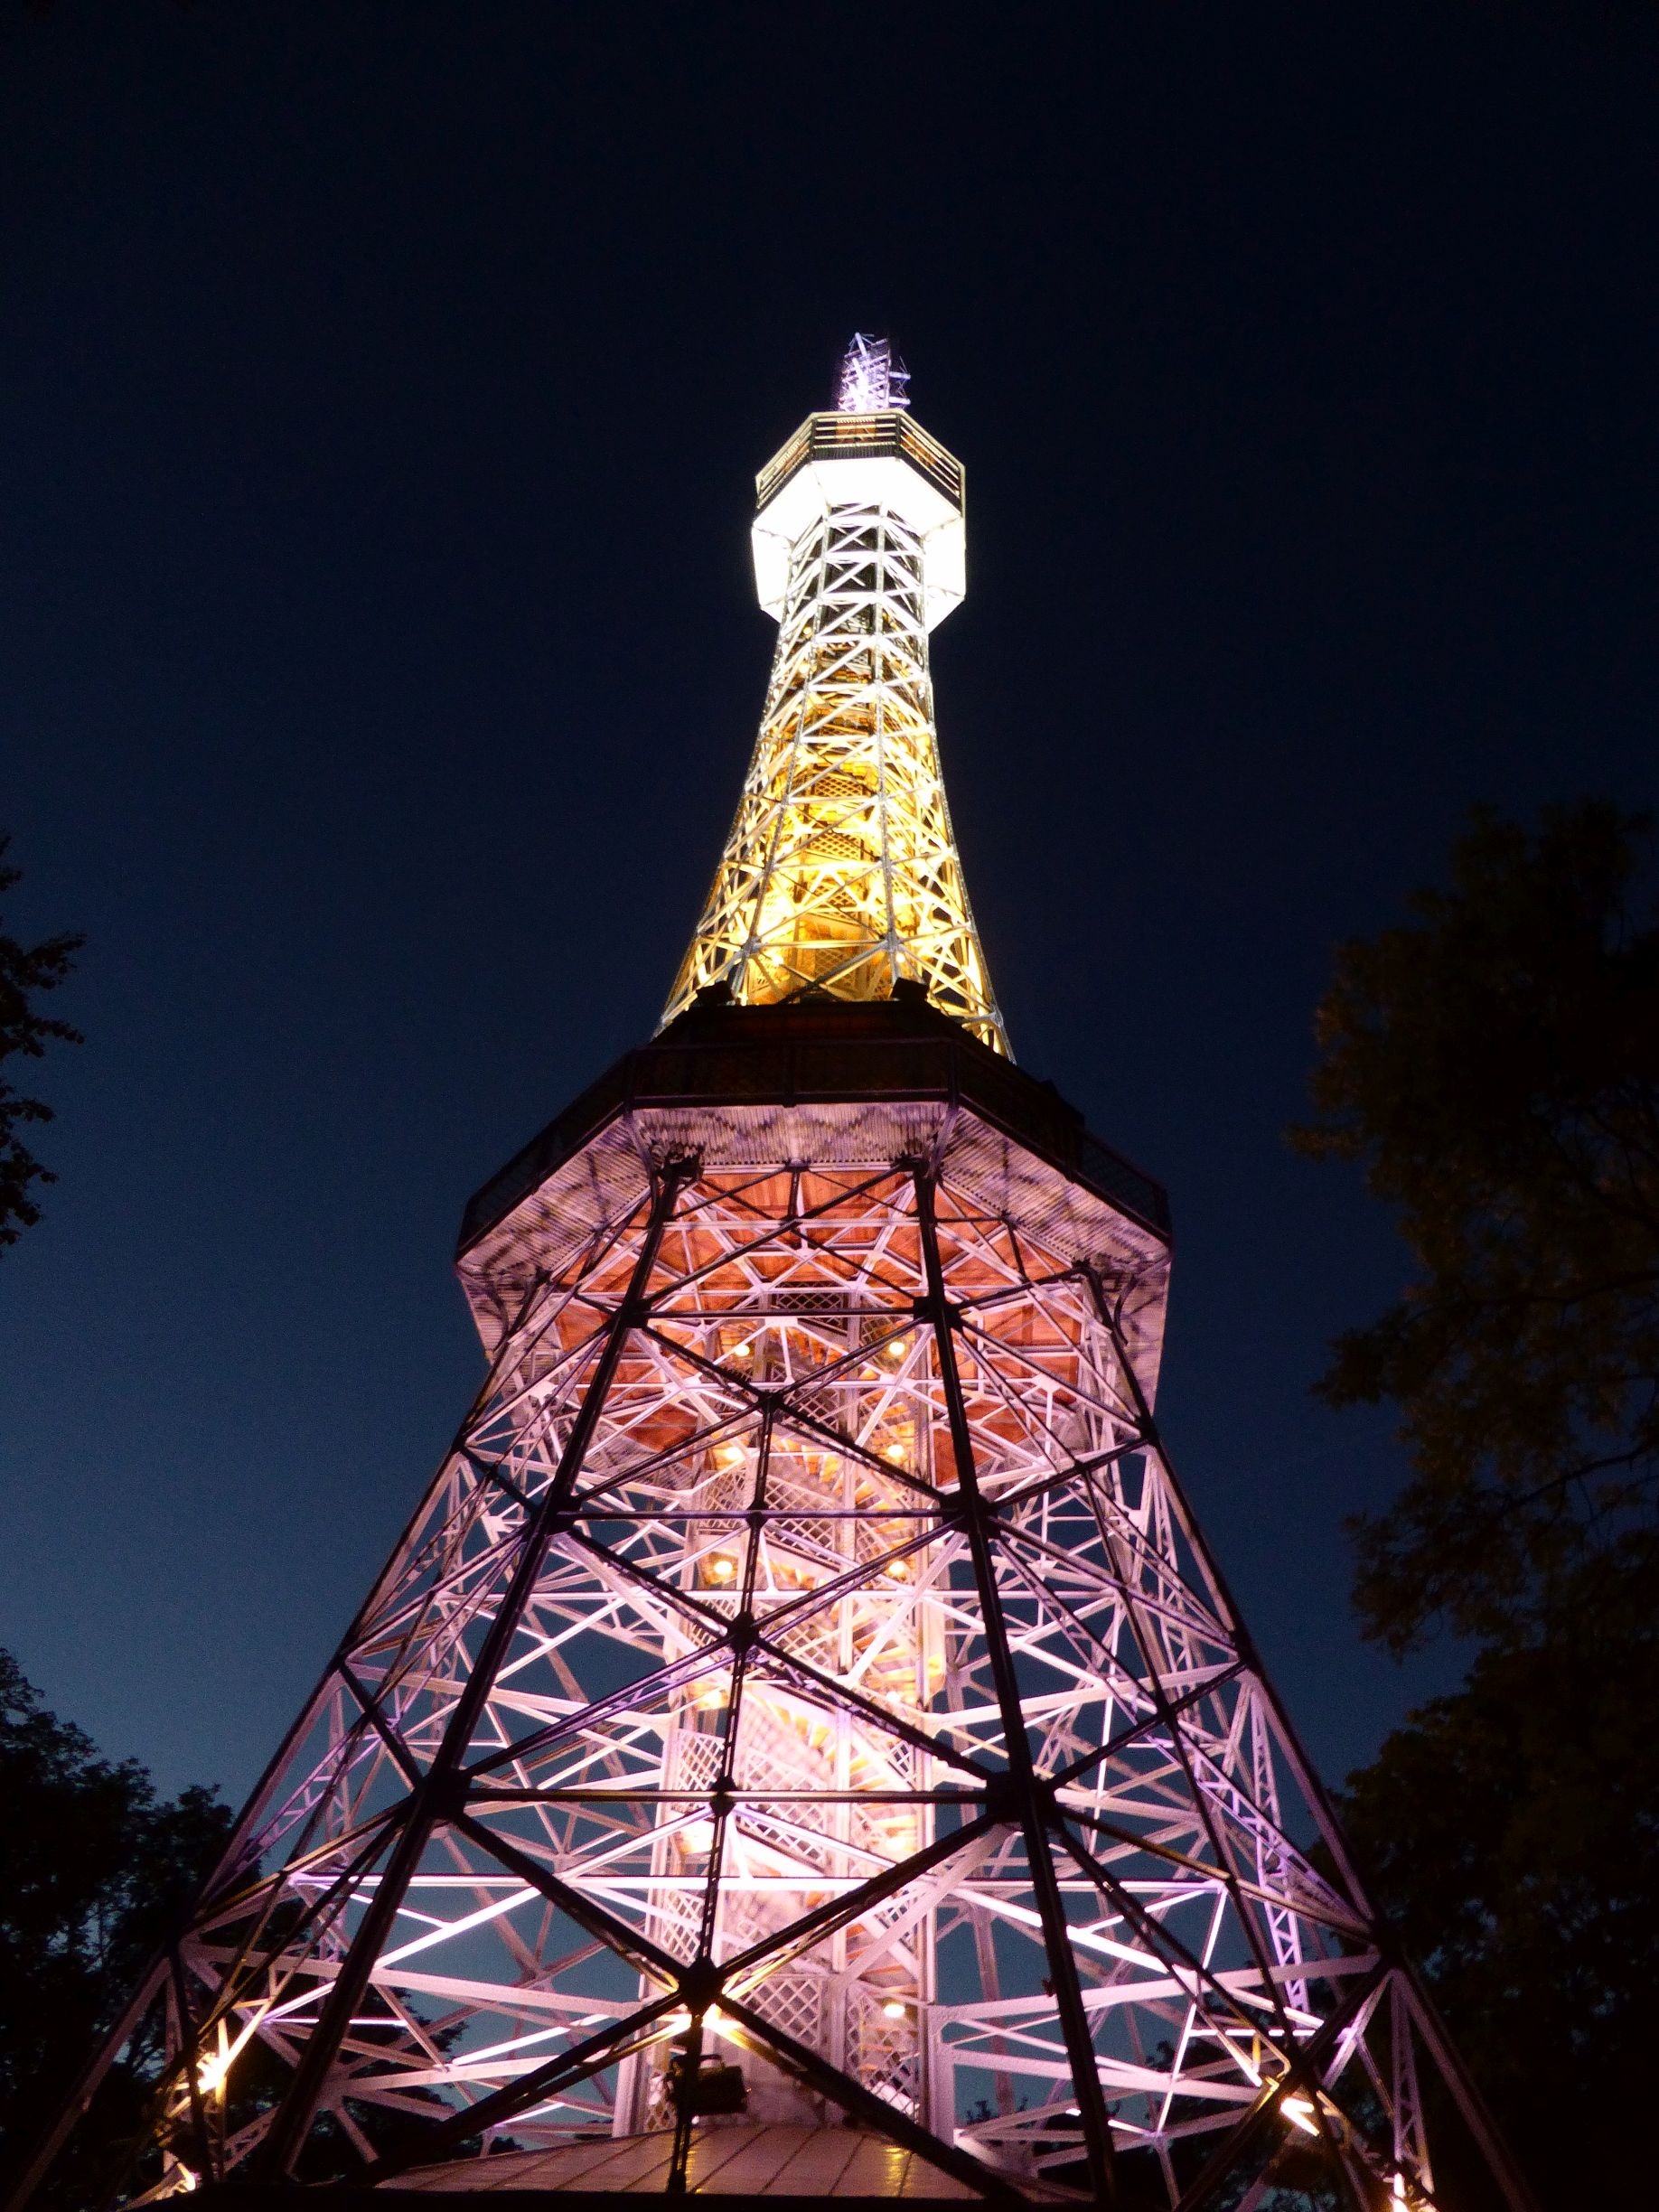
light, night, evening, tower, landmark, prague, lighting, spire, steeple, dome, prague eiffel tower, pet n hill